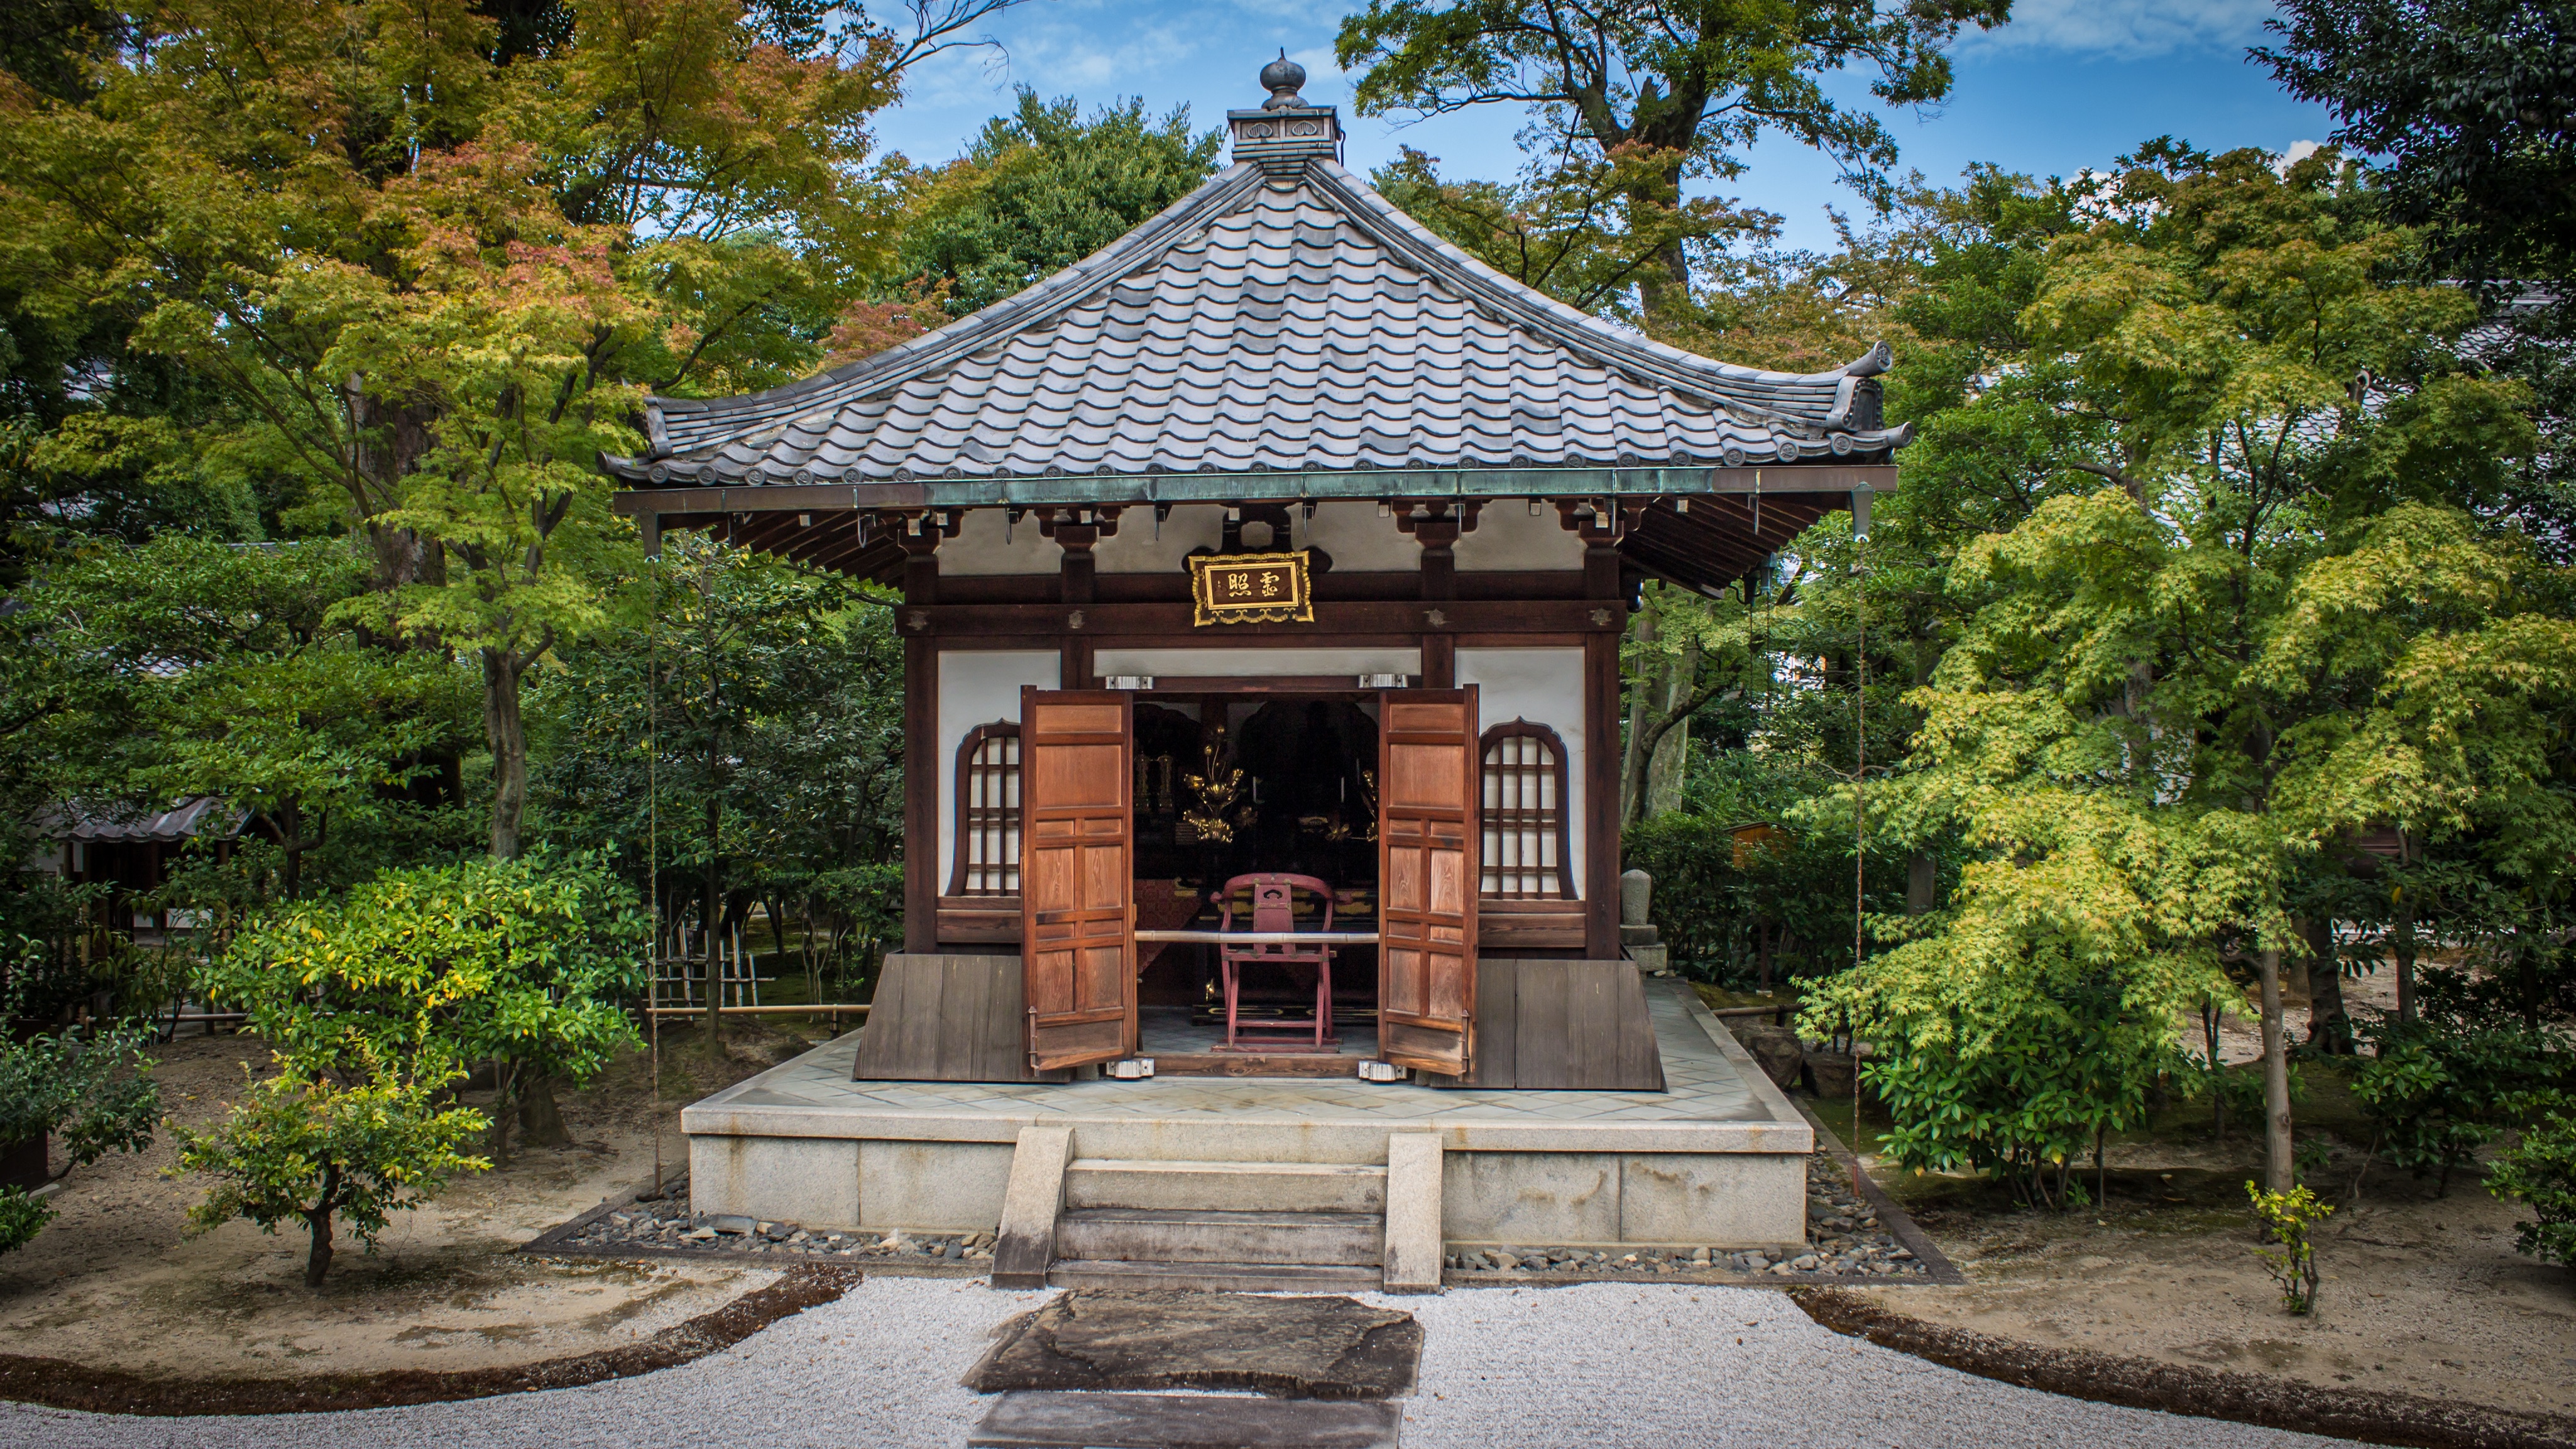
building, chapel, garden, place of worship, temple, pavilion, shrine, estate, shinto shrine